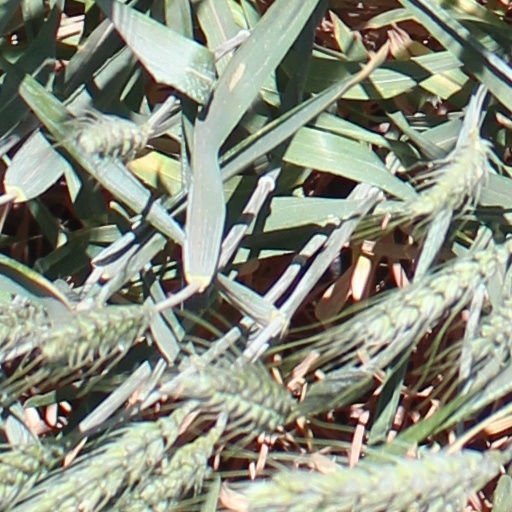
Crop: wheat